Yerevan Circus

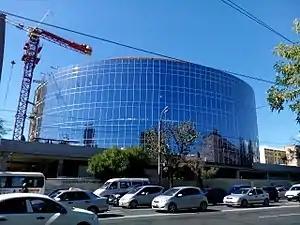
The new Yerevan Circus in 2017

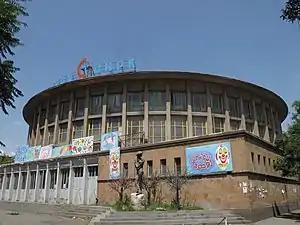
The old Yerevan Circus in 2009

The Yerevan Circus ( "") is a circus founded in the 1930s. It was completely renovated in 1962 and was finally demolished in September 2012. The new building of the circus was planned to be opened in October 2017.